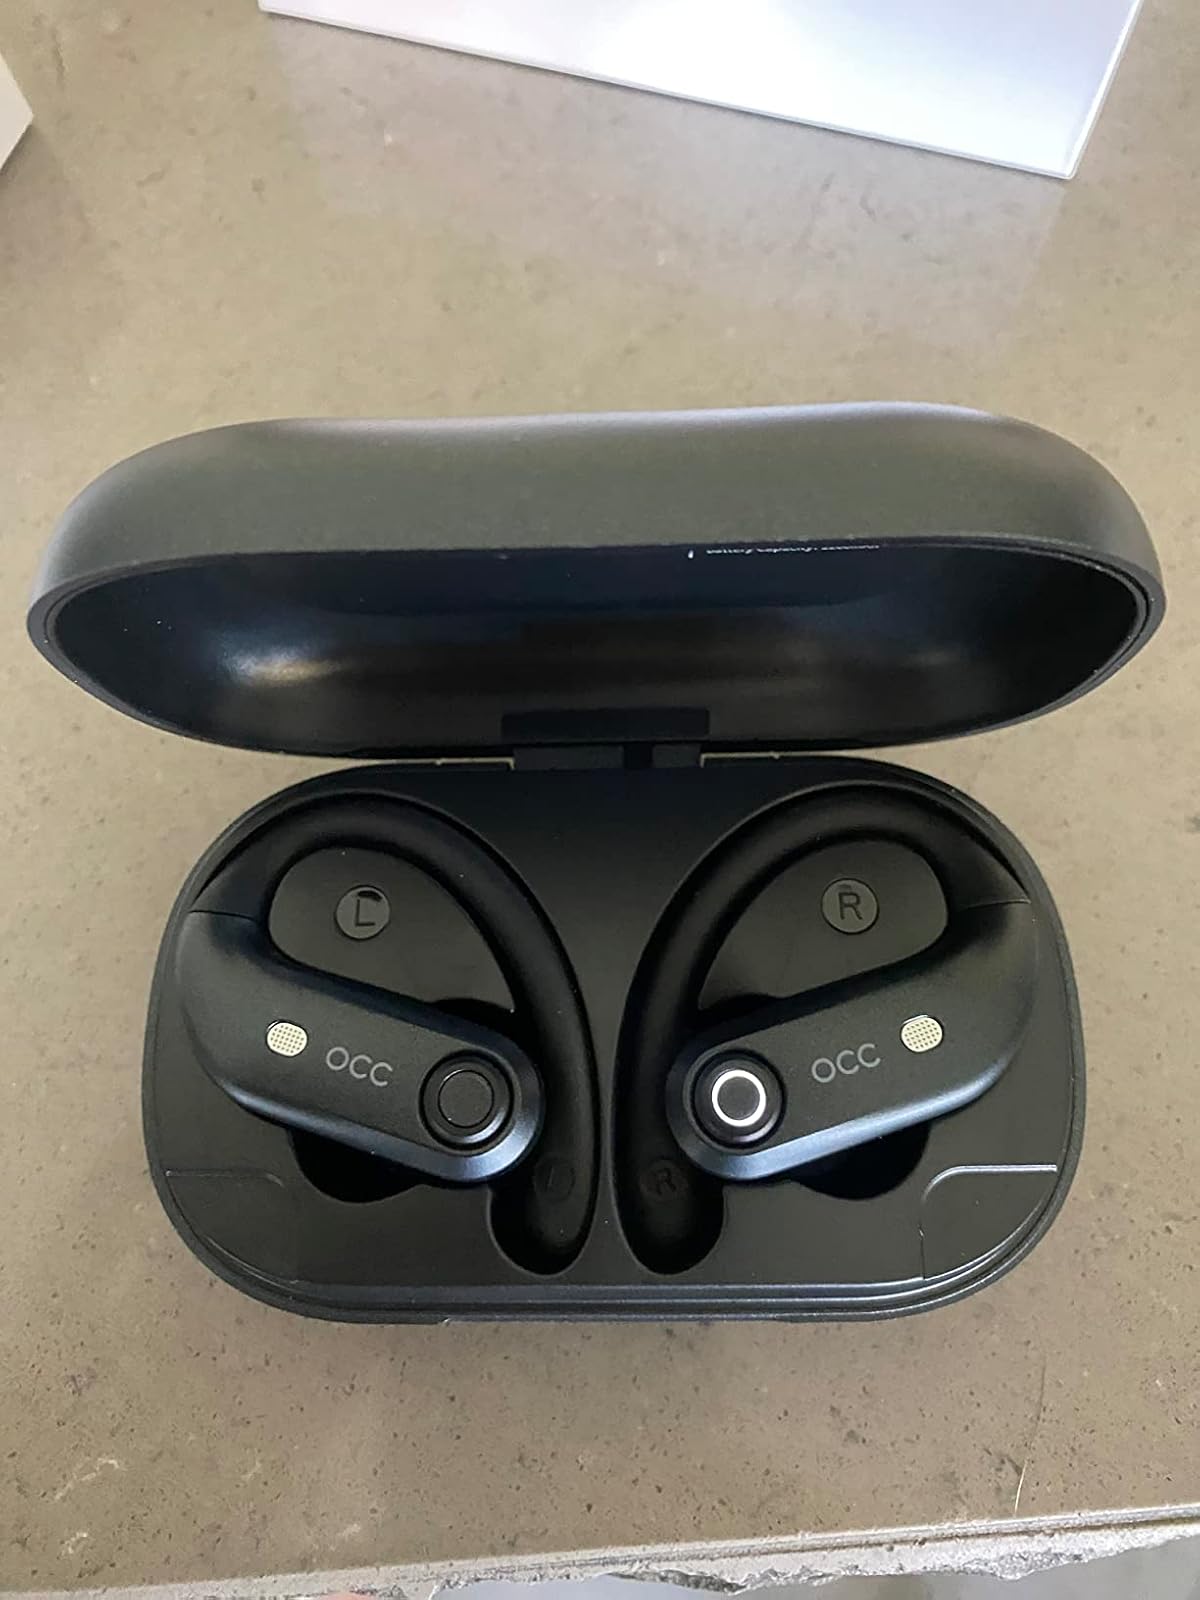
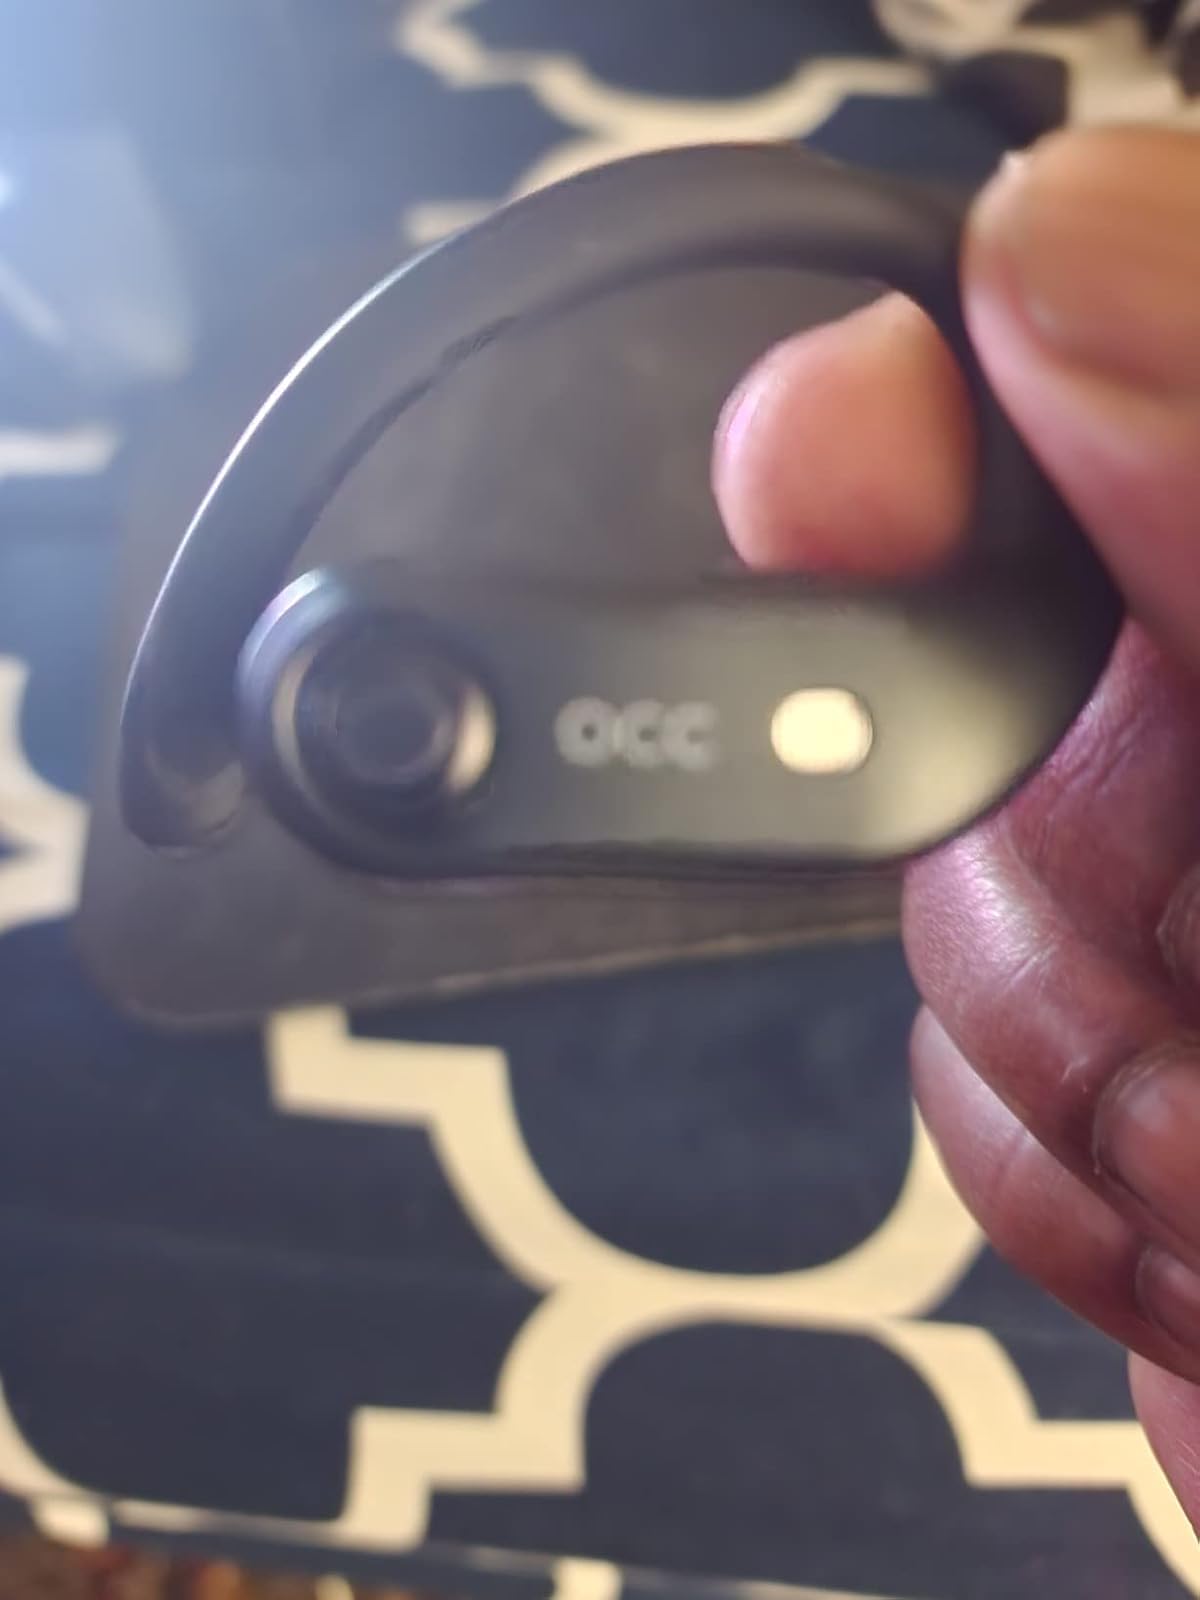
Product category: earbuds
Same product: yes